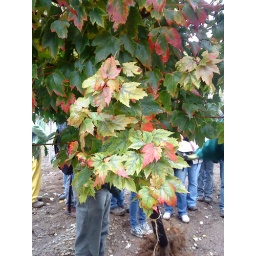
Our plant identification class took a fieldtrip up to a tree nursery in Buffalo